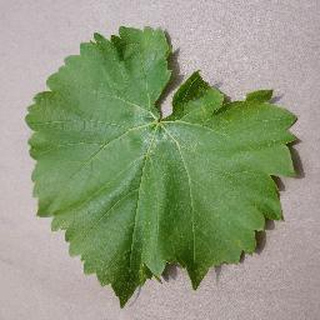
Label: healthy_grape